Canadian country music

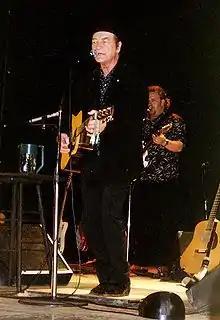
Stompin' Tom Connors, 2005

Canadian-American rock artists the Band and Neil Young were influential in the early fusion of country and rock. A hybrid alternative country/roots rock scene based on Toronto's in the 1980s and 90s, pioneered by musician and community radio host Handsome Ned, launched artists including Blue Rodeo, Prairie Oyster, Skydiggers, and Cowboy Junkies. Country rock group Blue Rodeo became among the best-selling Canadian musicians in Canada. Country pop artists with crossover successes on pop charts include Anne Murray, Susan Aglukark, Shania Twain, Amanda Stott, and MacKenzie Porter.